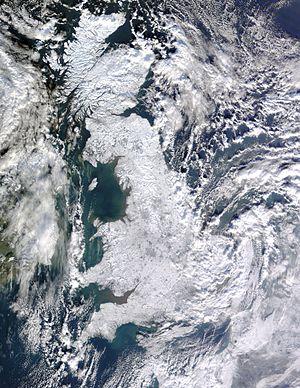
Image satellite prise le 7 janvier 2010 de la Grande-Bretagne sous la neige, par le satellite Terra de la NASA. Echelle
L’hiver 2009-2010 en Europe s'est déroulé du 1ᵉʳ décembre 2009 à la mi-mars 2010. En effet, par convention, l'hiver météorologique dans l'hémisphère Nord se déroule du 1ᵉʳ décembre d'une année au 28 février de l'année suivante mais peut déborder ces limites selon le climat local. Cet hiver fut marqué par un froid inhabituel et durable en plus de fortes chutes de neige sur certains pays jusqu'à la mi-mars. Le mois de février s'est terminé par deux tempêtes majeures, la première a causé des inondations à Madère et la seconde, la tempête Xynthia, a causé des dommages par le vent et la pluie à une grande partie de l’Europe de l'Ouest.